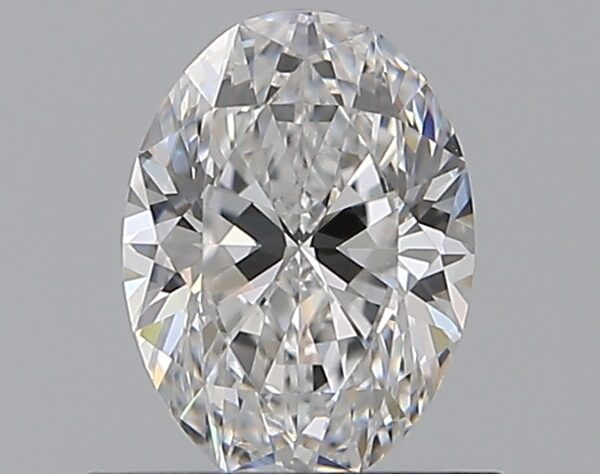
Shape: oval
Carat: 0.7
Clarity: VS1
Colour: D
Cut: EX
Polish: EX
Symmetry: EX
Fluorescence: M
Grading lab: GIA
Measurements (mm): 6.77 x 4.95 x 3.13